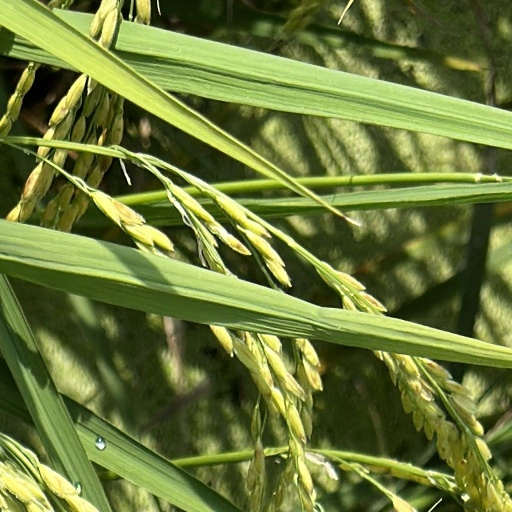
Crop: rice